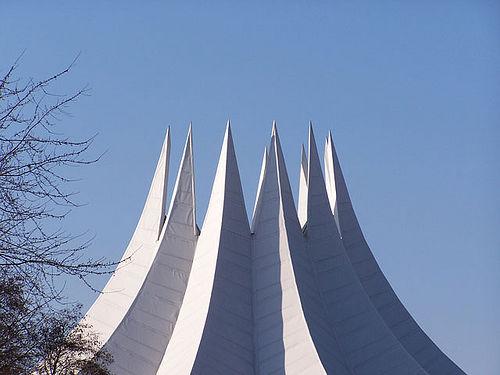
Weather: sun or clear